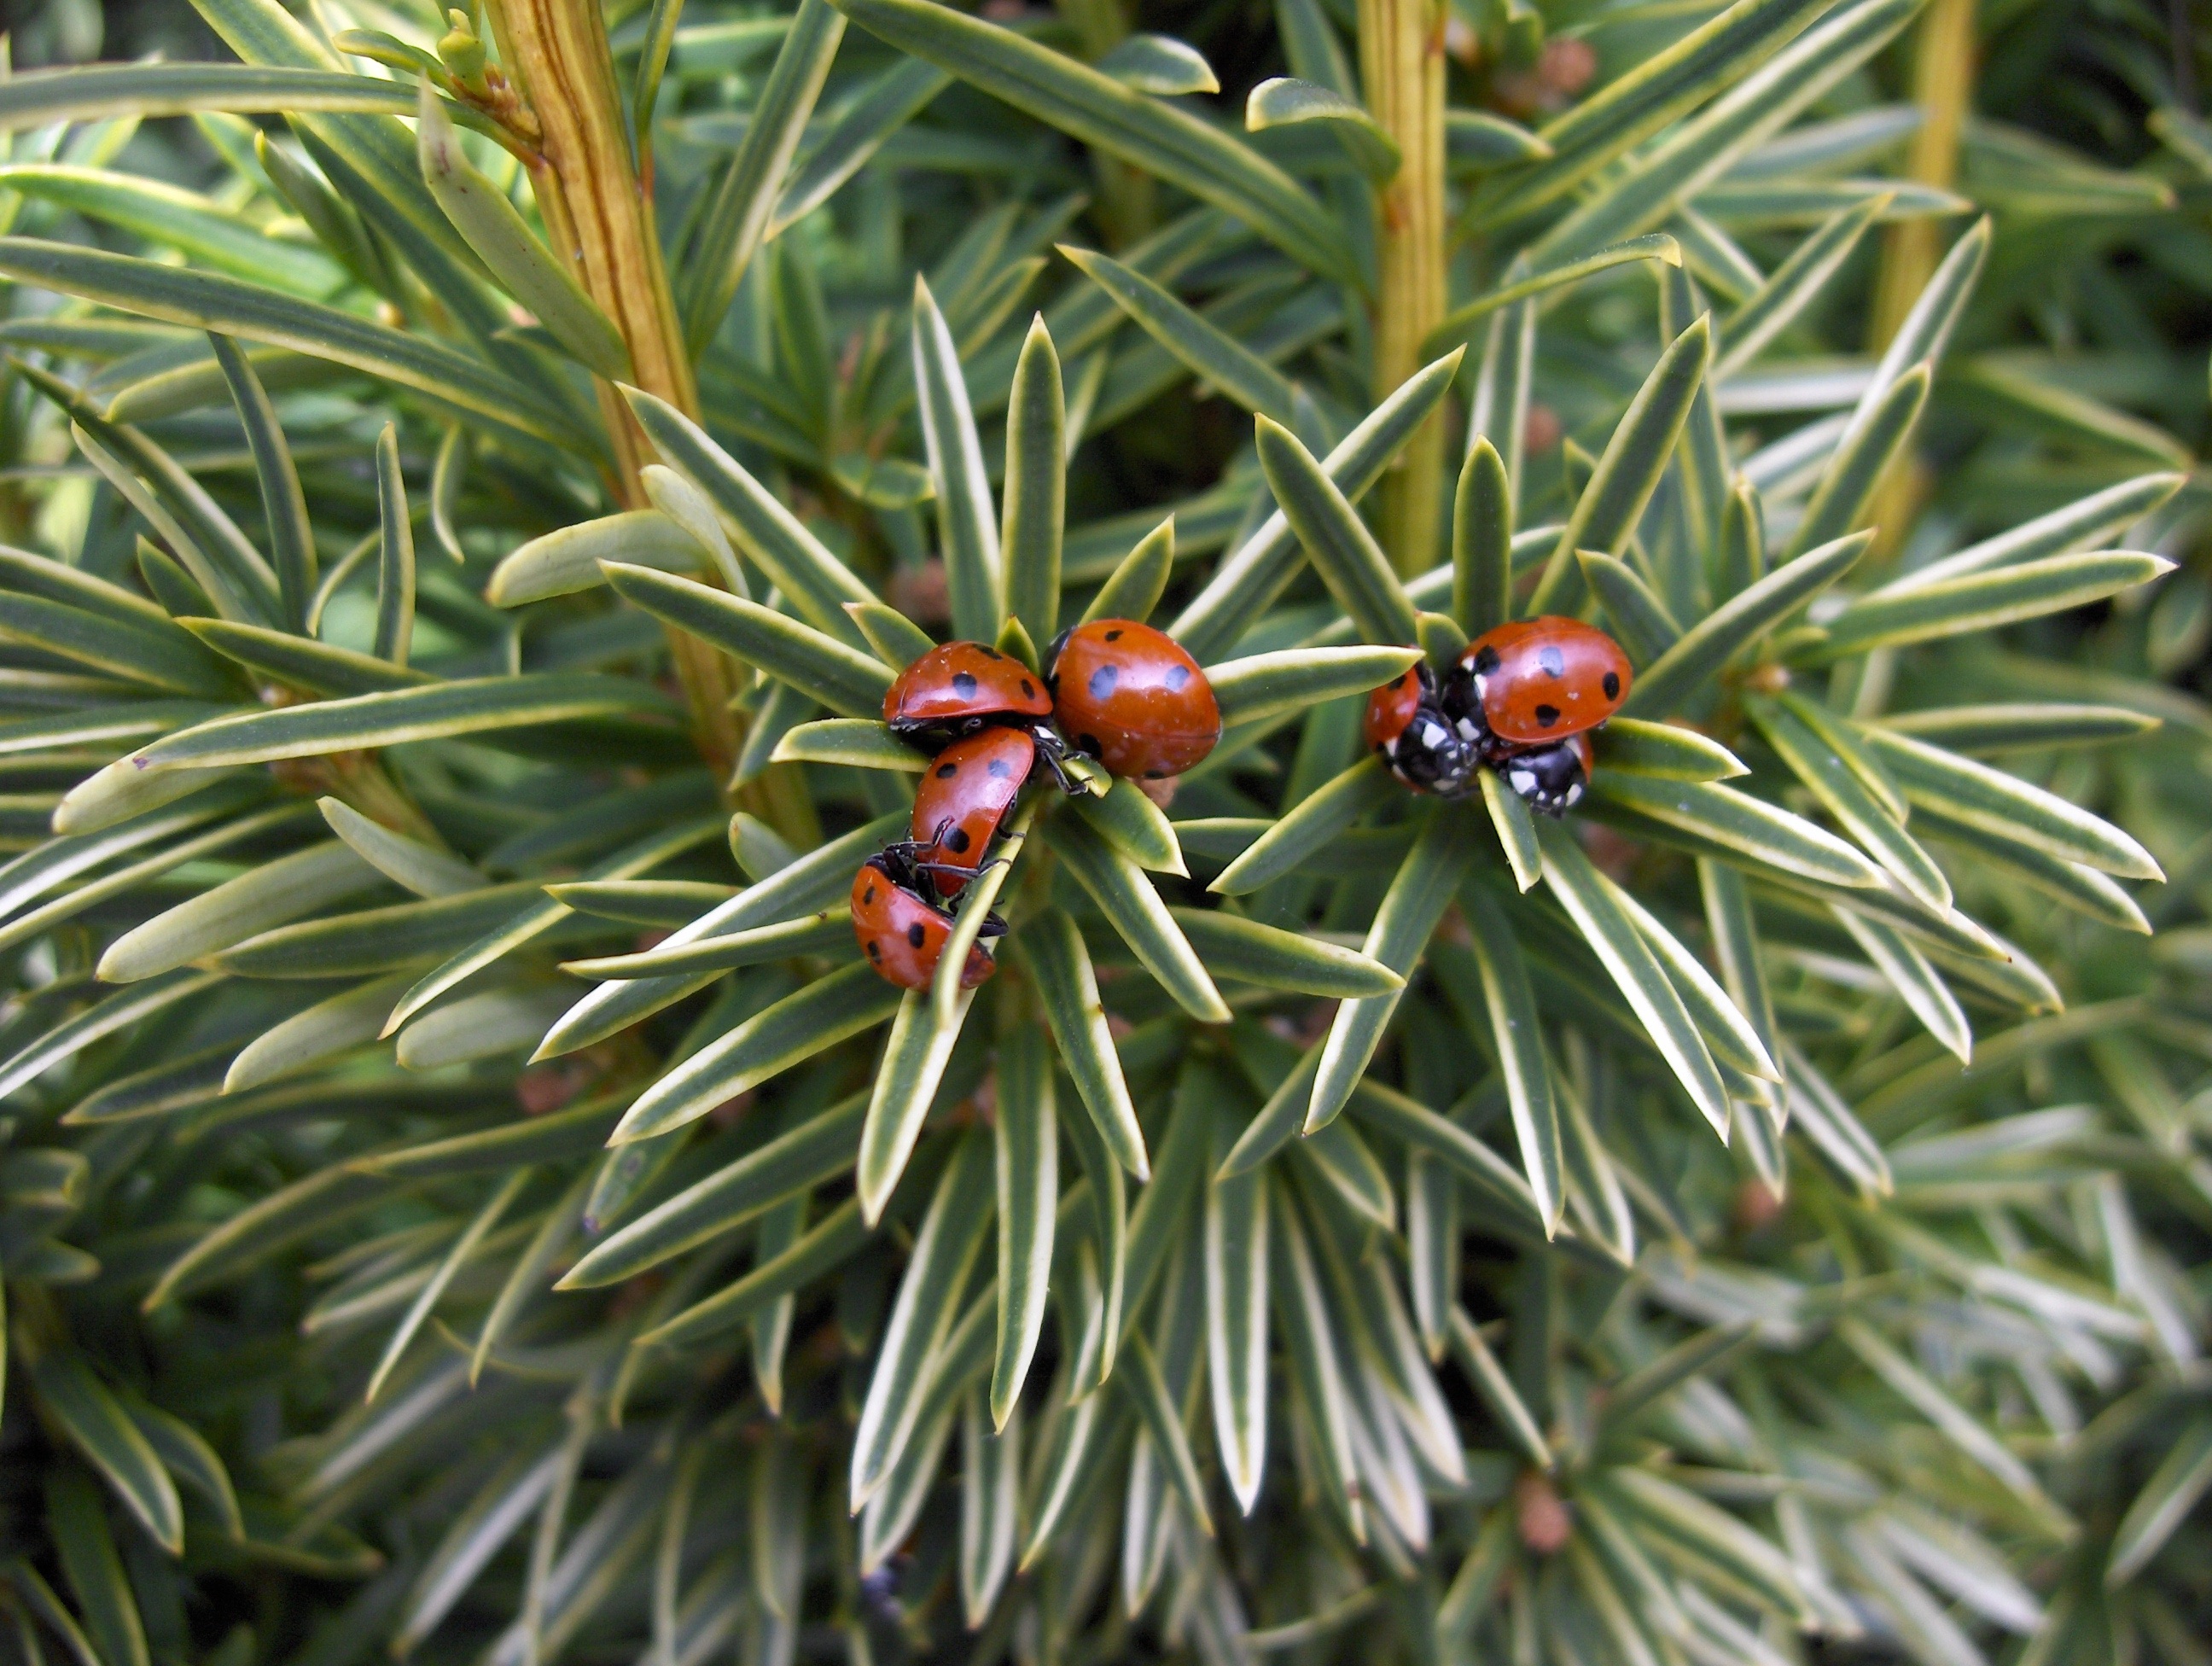
tree, nature, branch, plant, flower, spring, insect, evergreen, ladybug, botany, fir, flora, twig, conifer, spruce, shrub, flowering plant, pine family, woody plant, land plant